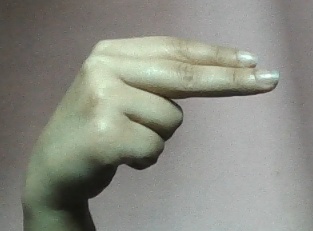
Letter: ain